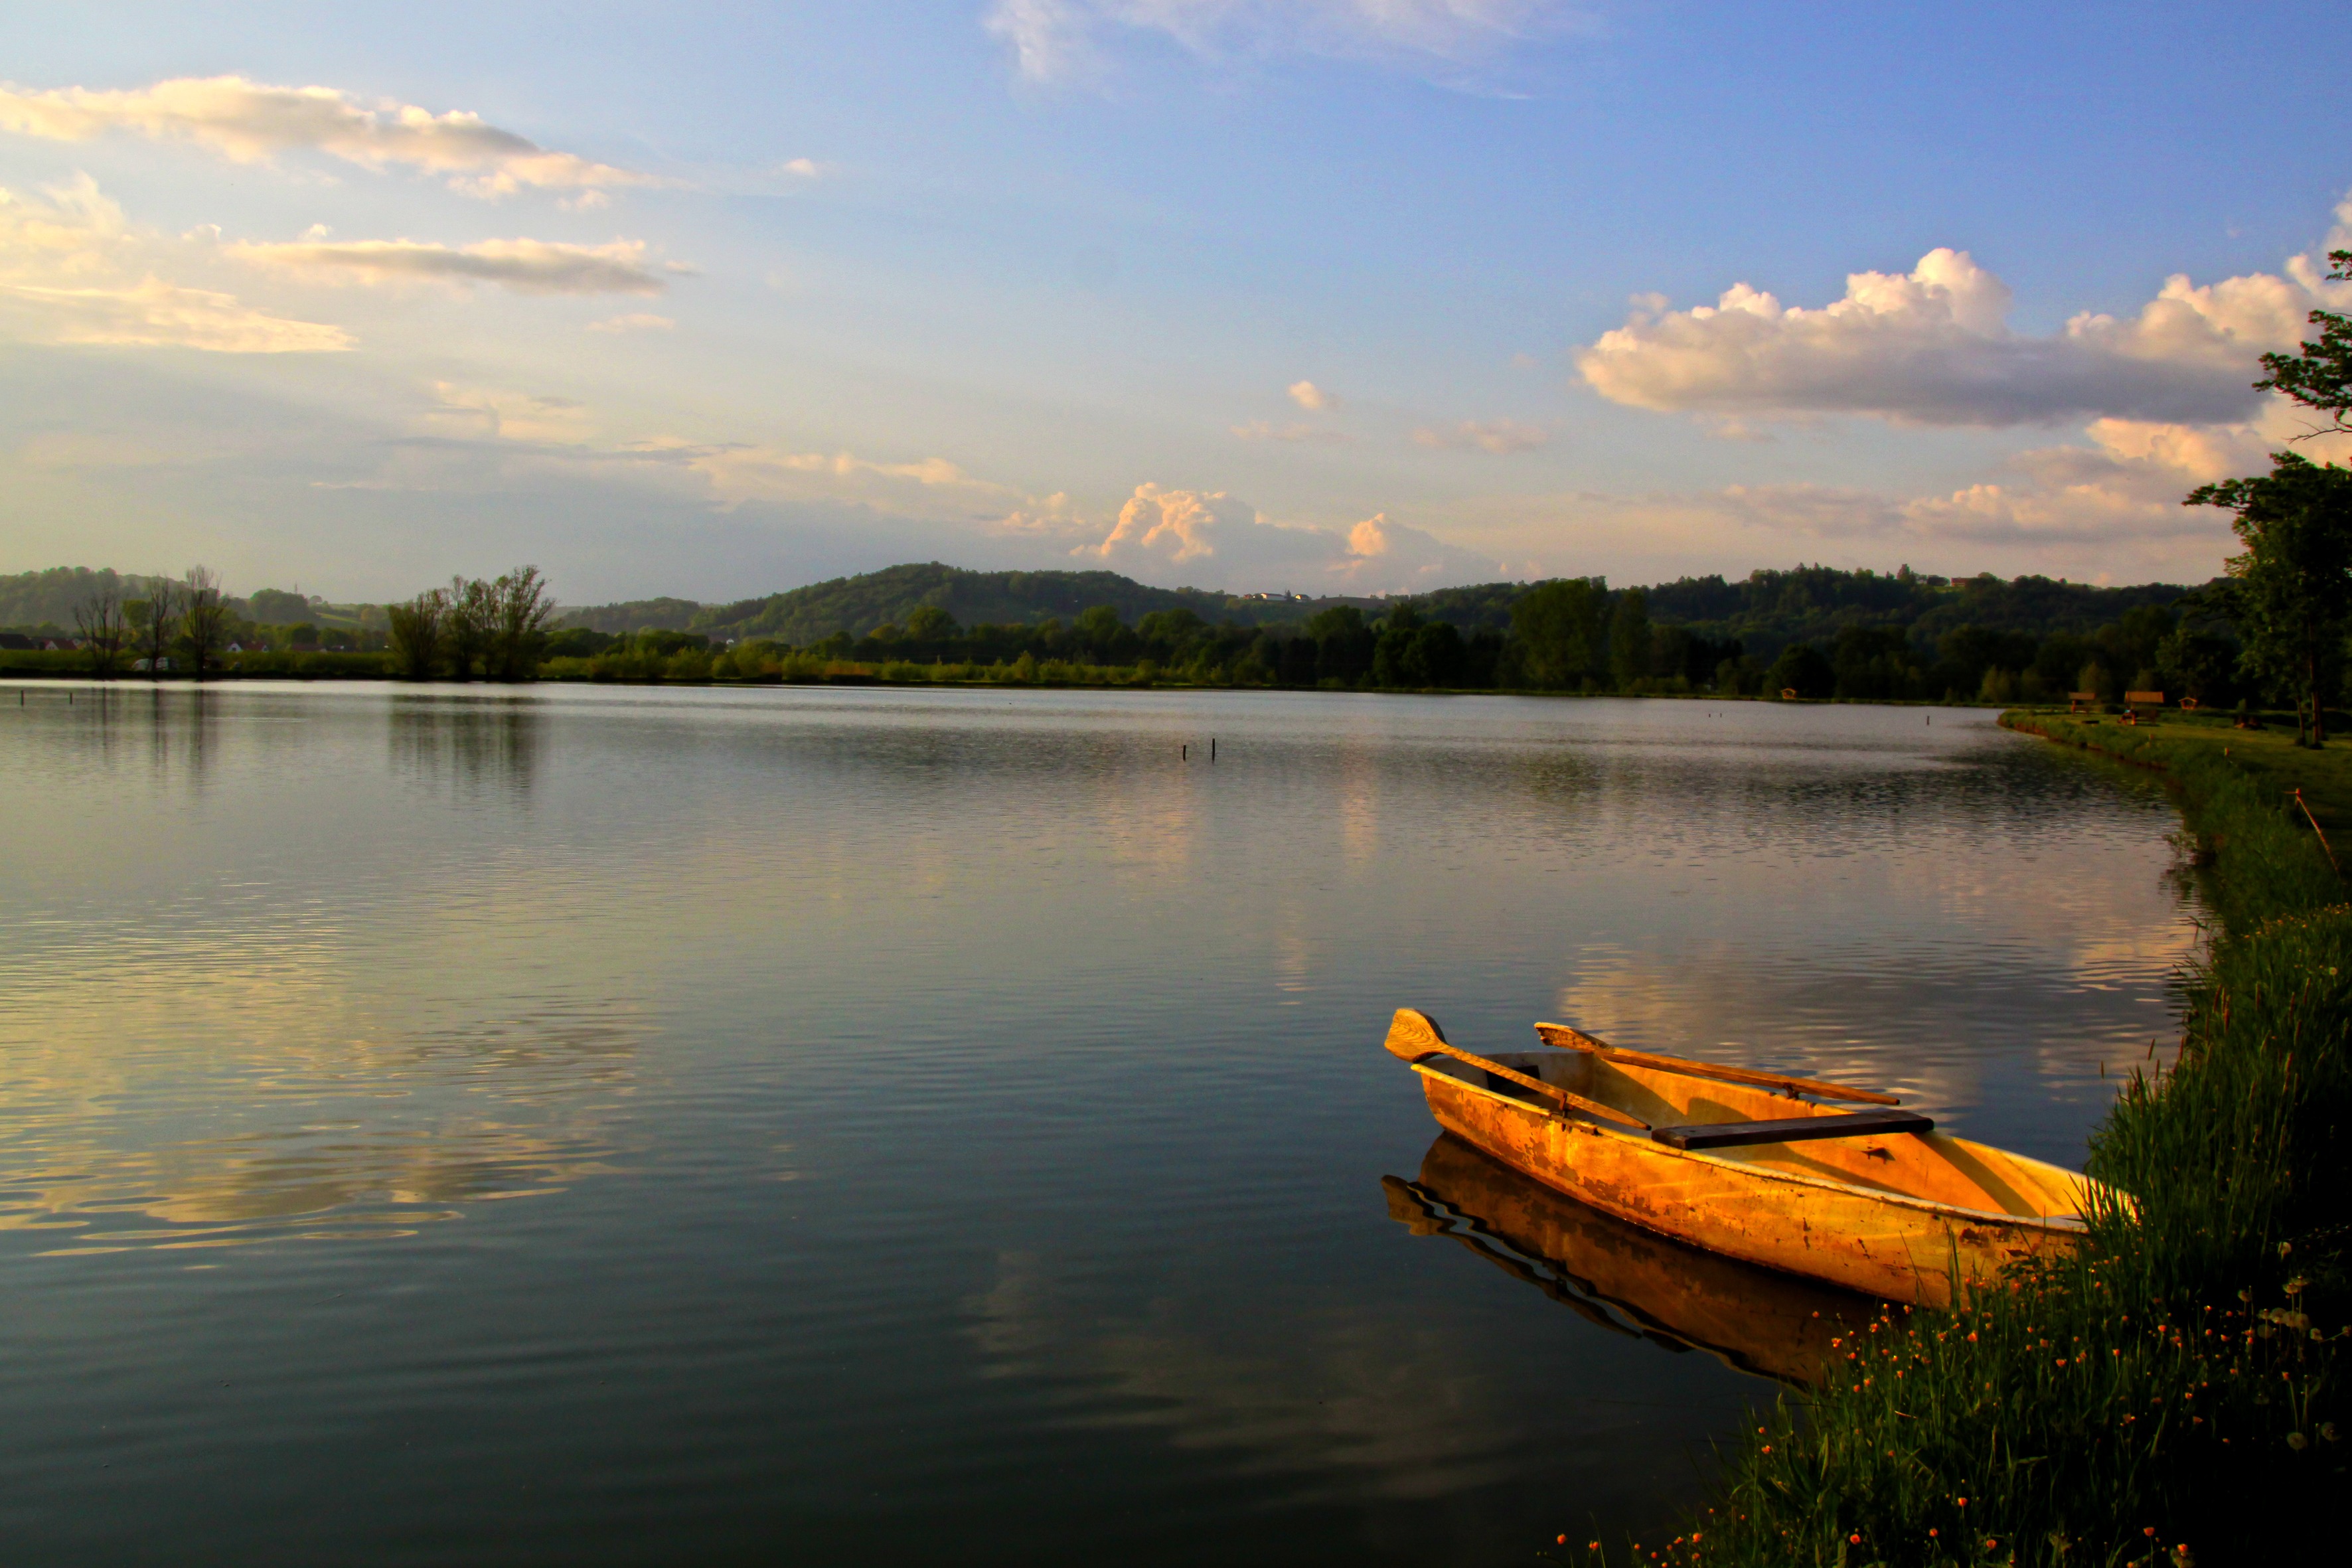
landscape, water, nature, sunset, boat, morning, lake, dawn, river, dusk, boot, evening, reflection, vehicle, rest, reservoir, fish, body of water, boating, loch, silent